NetApp FAS

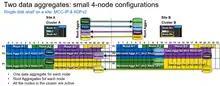
NetApp MetroCluster over IP with ADPv2 configuration

Starting with ONTAP 9.3 MetroCluster over IP (MCC-IP) was introduced with no need for a dedicated back-end Fibre Channel switches, FC-SAS bridges and dedicated dark fiber ISL which previously were needed for a MetroCluster configuration. Initially, only A700 & FAS9000 systems supported with MCC-IP. MCC-IP available only in 4-node configurations: 2-node Highly Available system on each site with two sites total. With ONTAP 9.4, MCC-IP supports A800 system and Advanced Drive Partitioning in form of Rood-Data-Data (RD2) partitioning, also known as ADPv2. ADPv2 supported only on all-flash systems. MCC-IP configurations support single disk shelf where SSD drives partitioned in ADPv2. MetroCluster over IP require Ethernet cluster switches with installed ISL and utilize iWARP cards in each storage controller for synchronous replication. Starting with ONTAP 9.5 MCC-IP supports distance up to 700 km and starts to support SVM-DR feature, AFF A300, and FAS8200 systems.